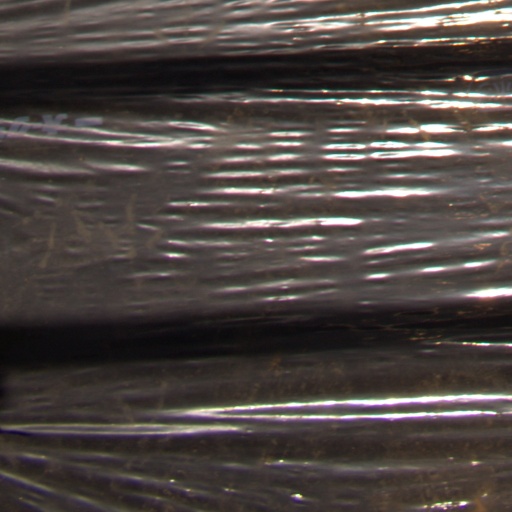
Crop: Jerusalem artichoke